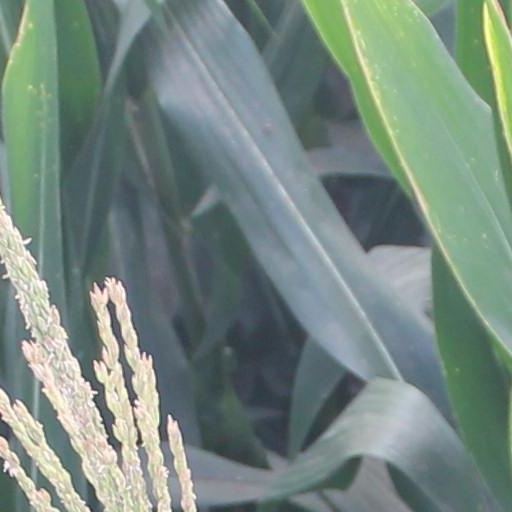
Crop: maize; corn